Strange Things and Stranger Places

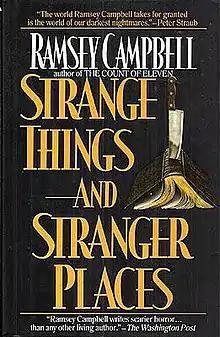
First edition

Strange Things and Stranger Places is a collection of horror stories by Ramsey Campbell, first published by Tor Books in 1993. The book includes two lengthy novellas, "Medusa" and "Needing Ghosts", and an introduction by the author.